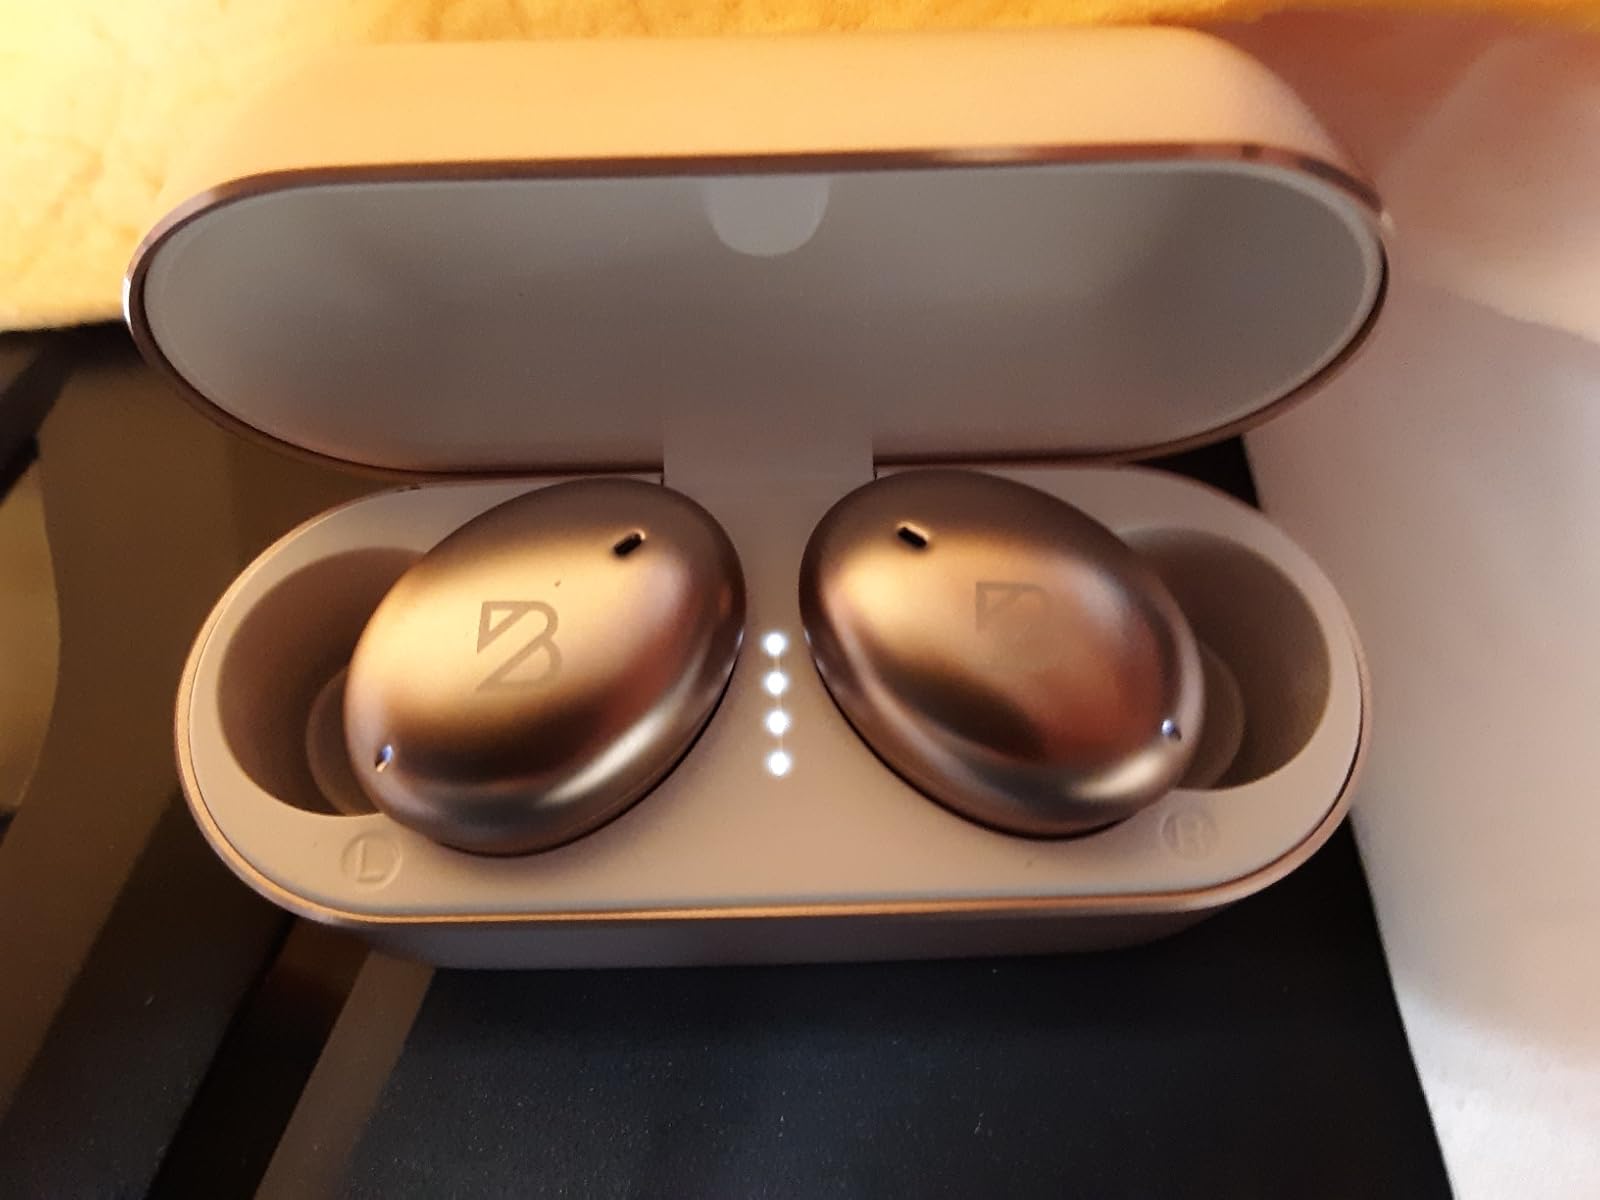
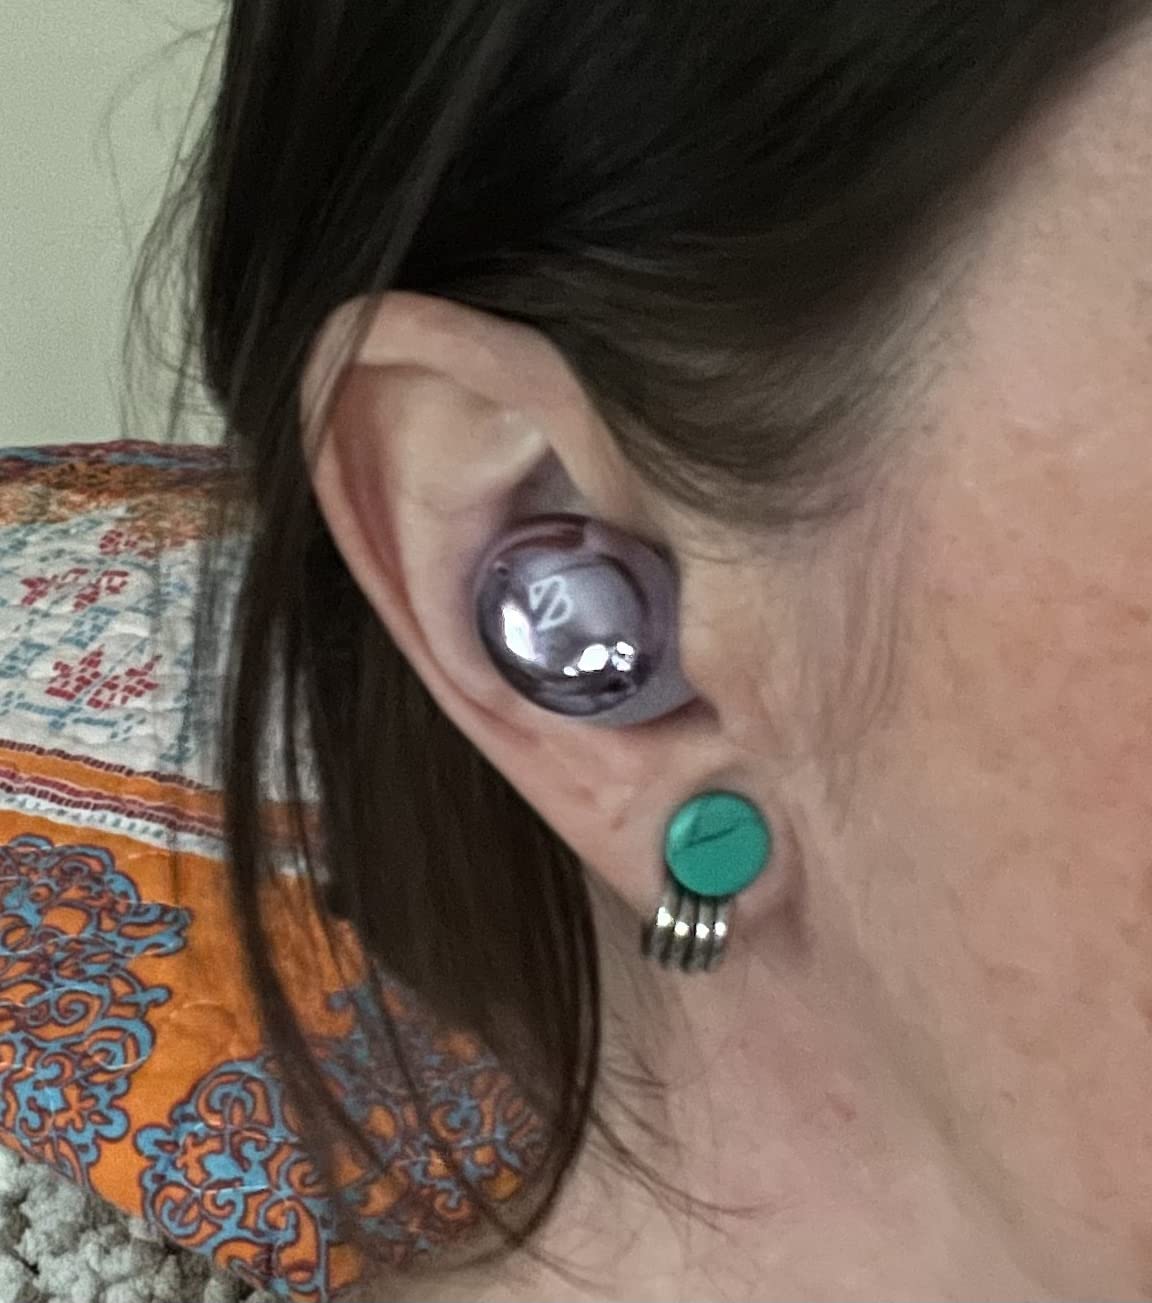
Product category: earbuds
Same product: no